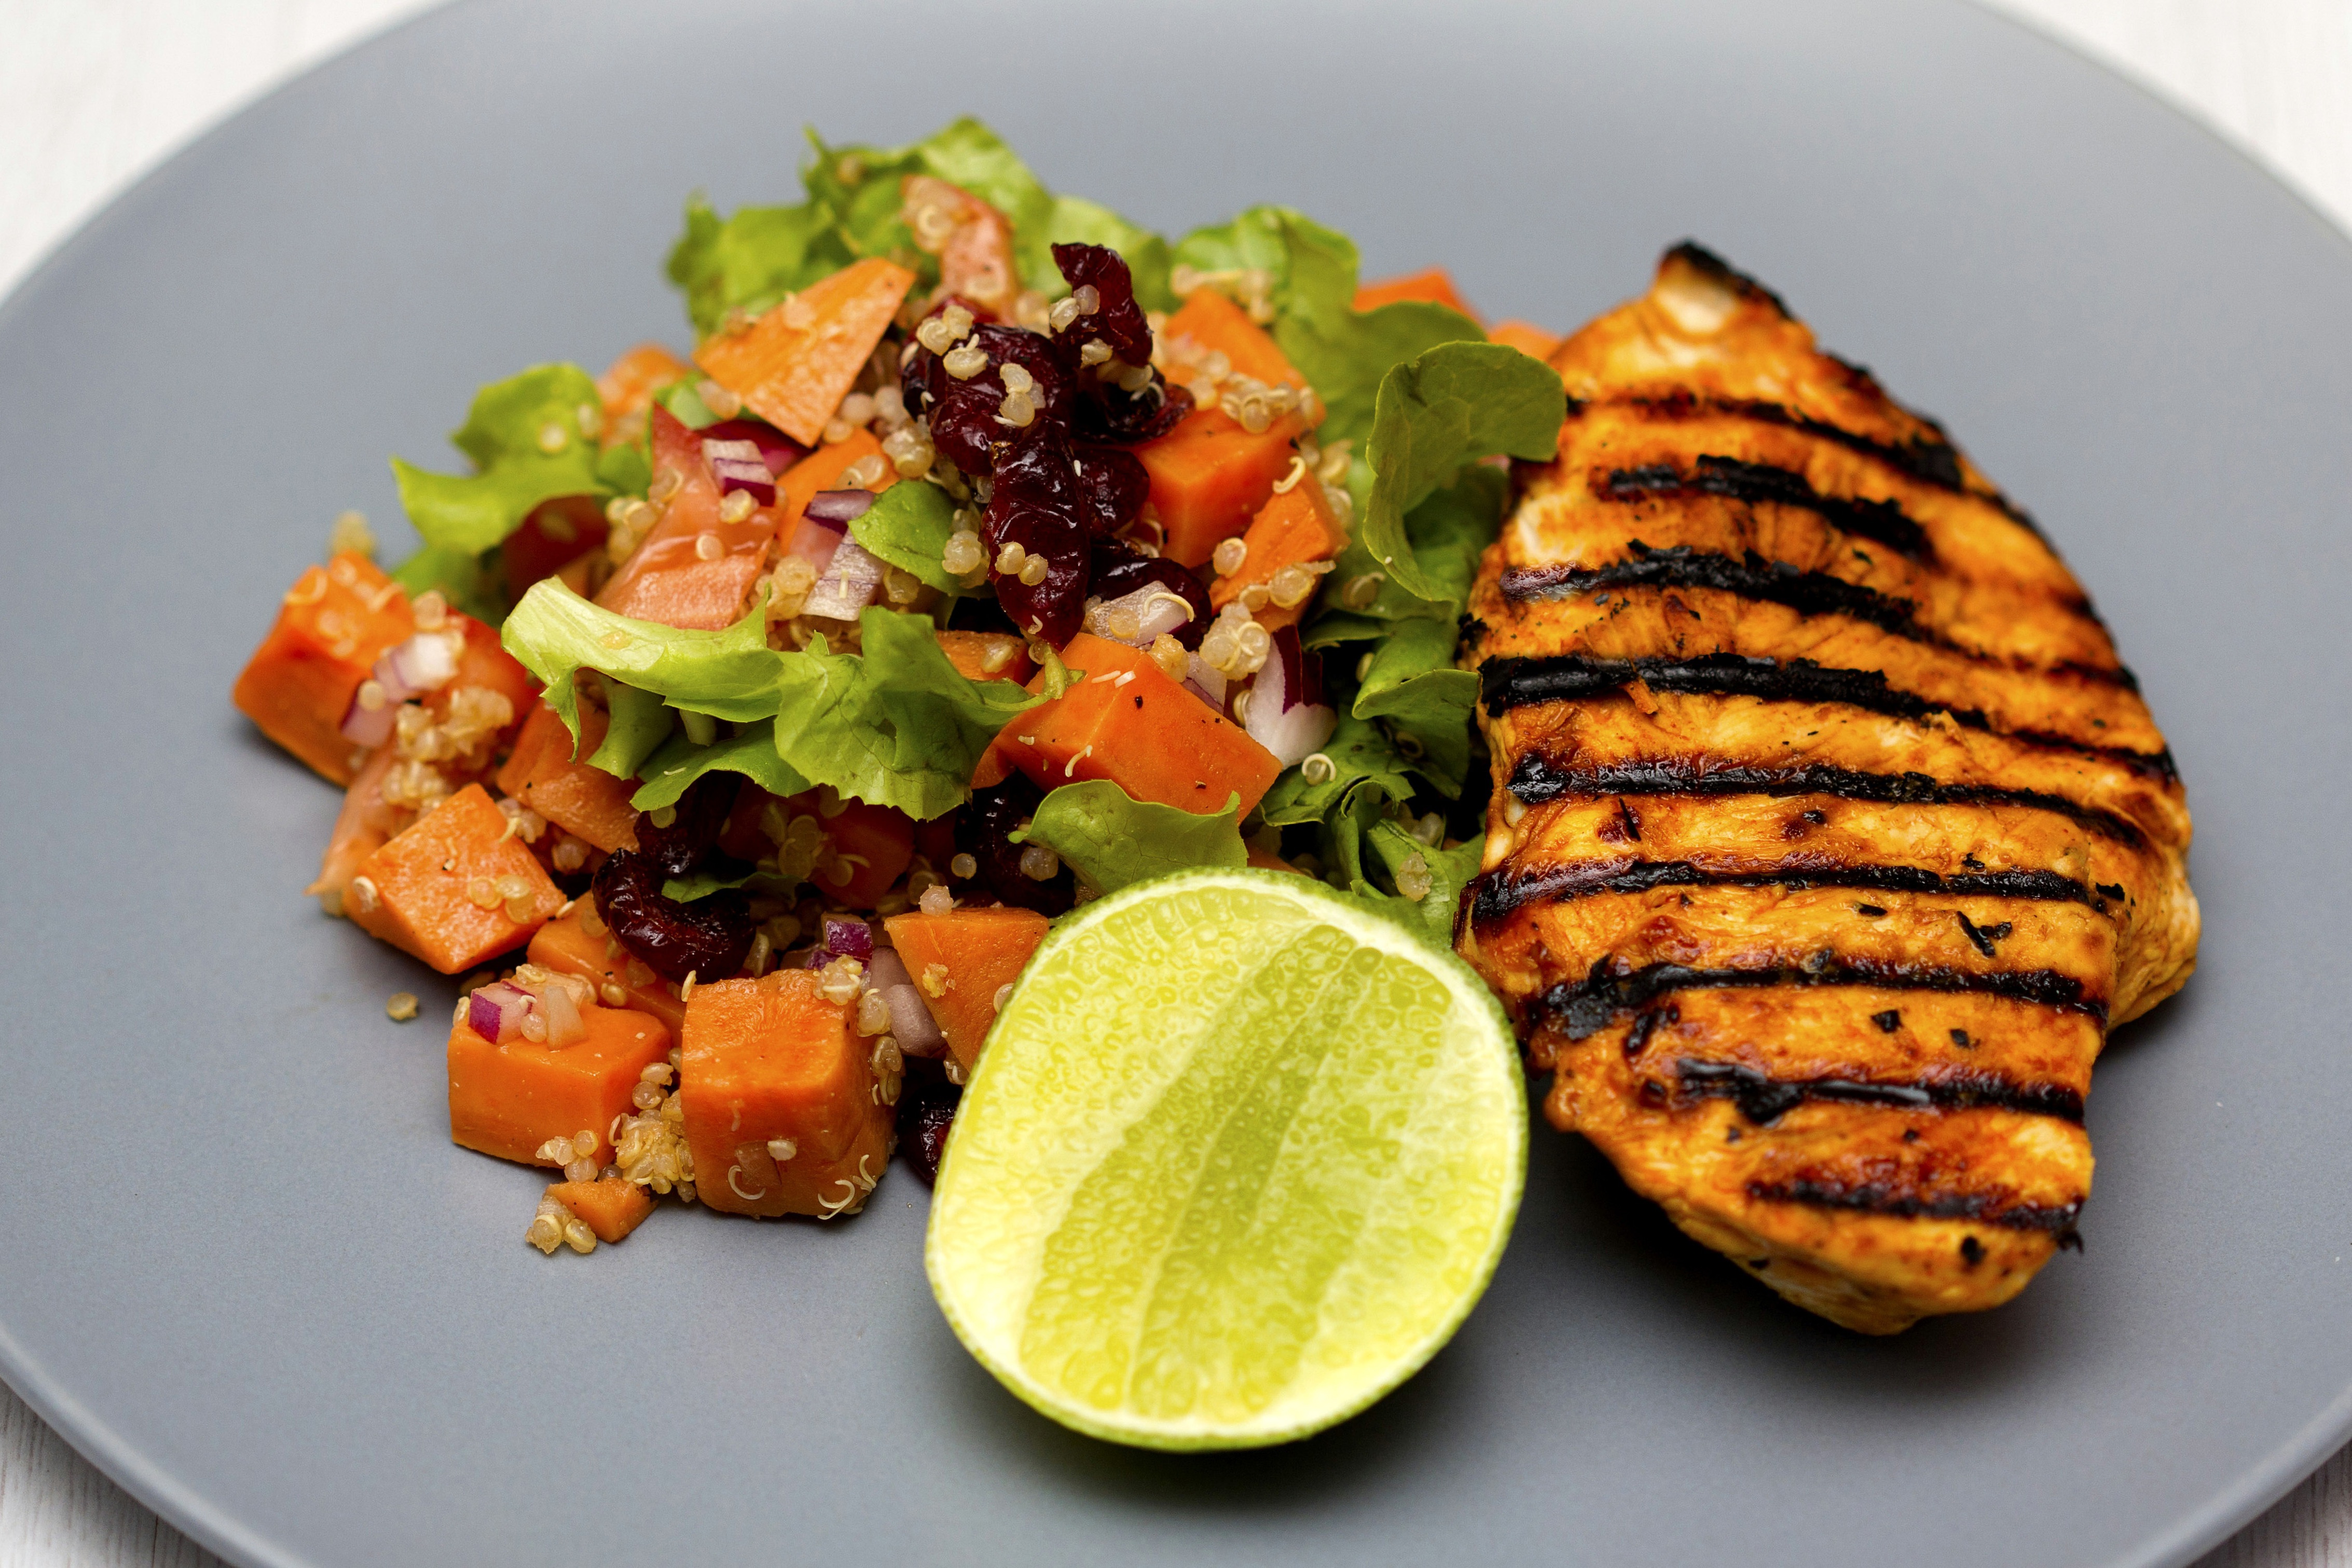
dish, food, cuisine, ingredient, vegan nutrition, meat, produce, recipe, garnish, staple food, lime, chicken meat, vegetarian food, salad, mixed grill, vegetable, tandoori chicken, greek food, Southwestern united states food, mediterranean food